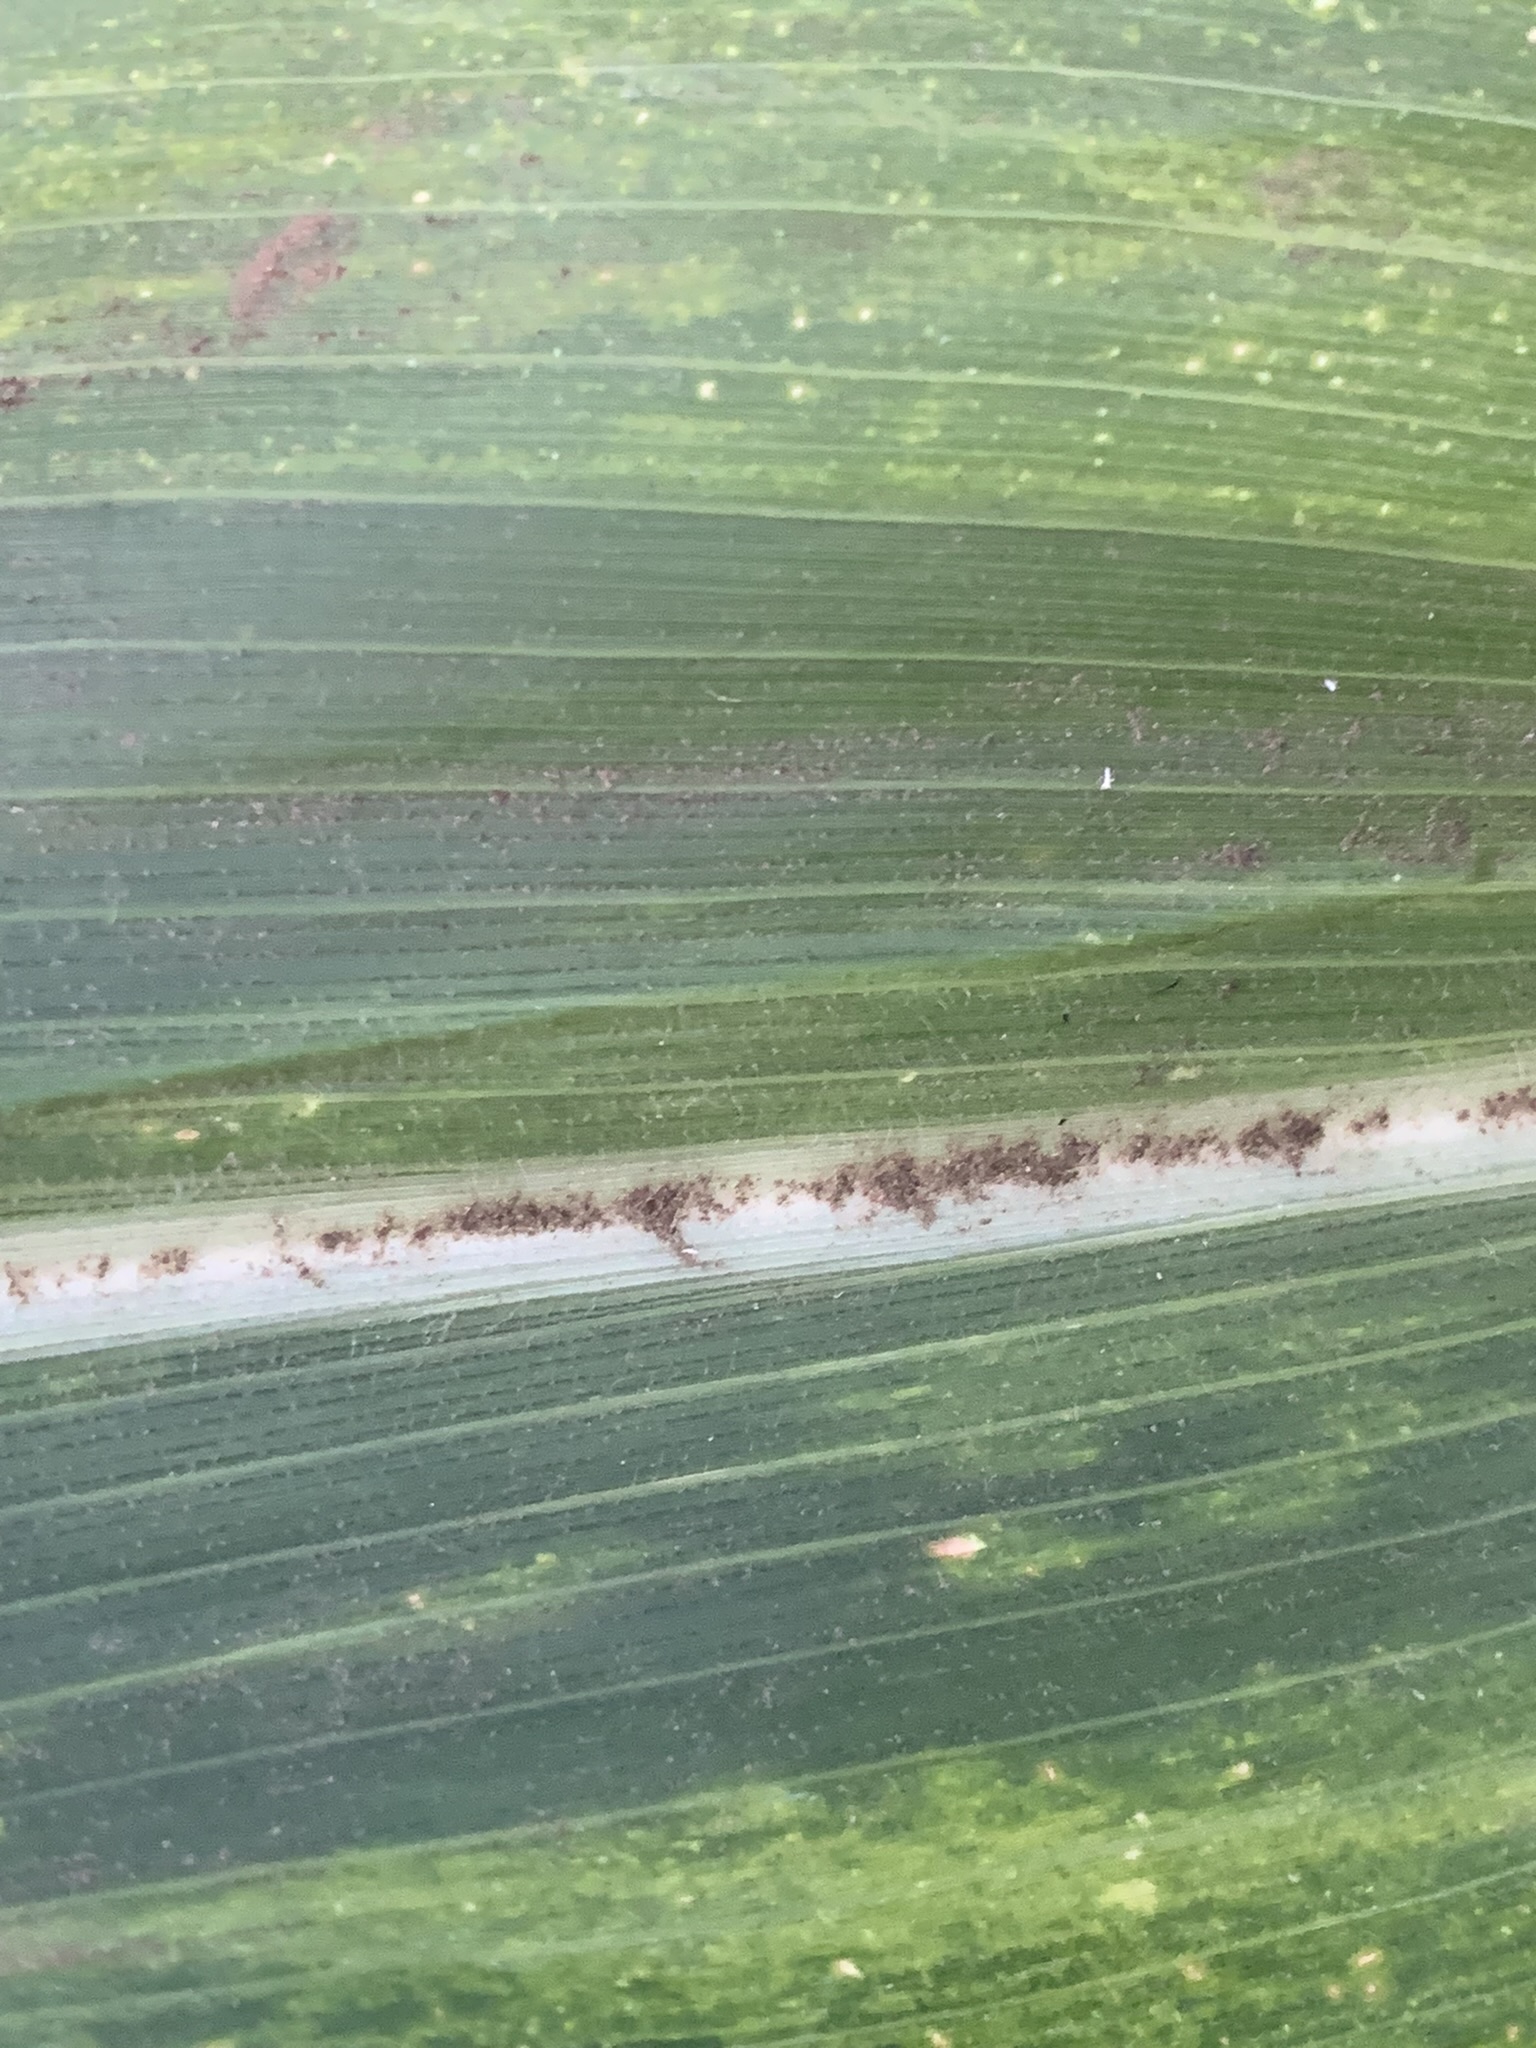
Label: MLN